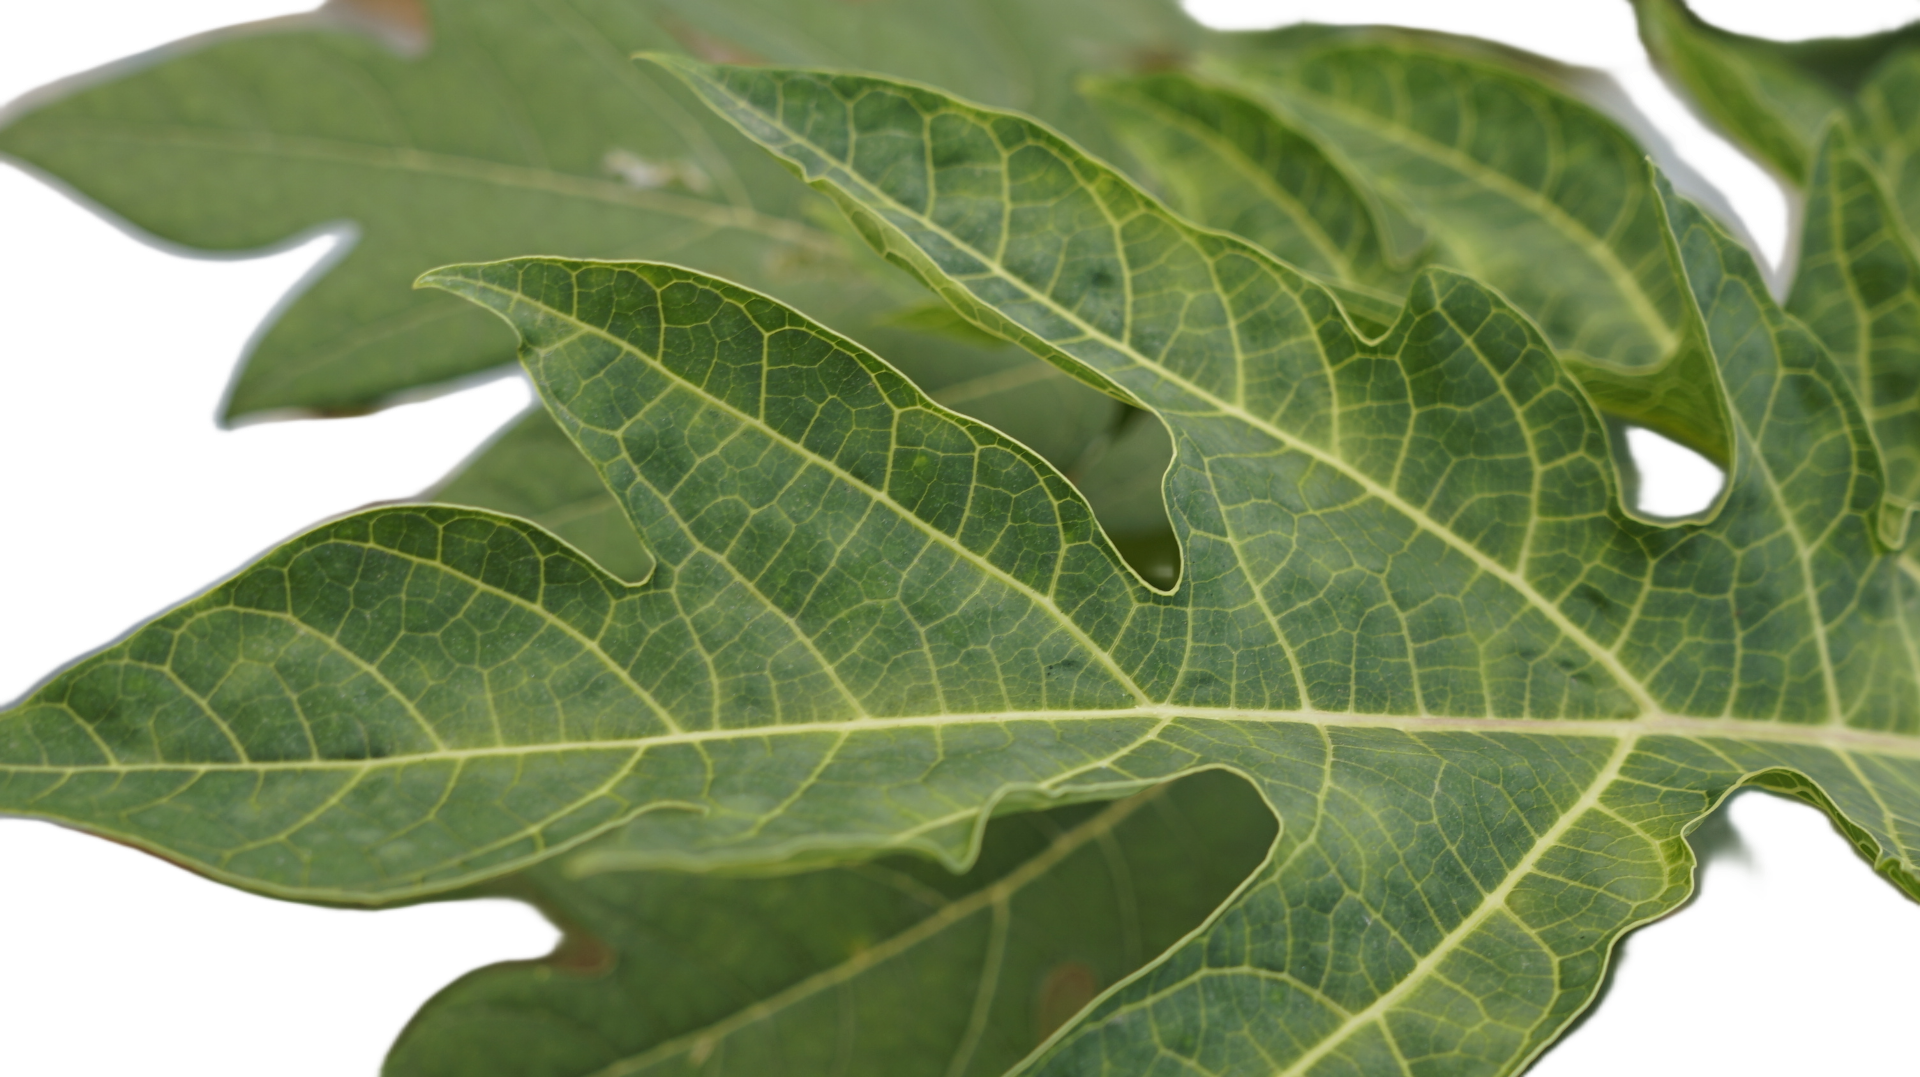
Crop: Papaya
Label: Curled_Yellow_Spot